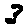
Label: 3